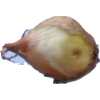
Label: onion